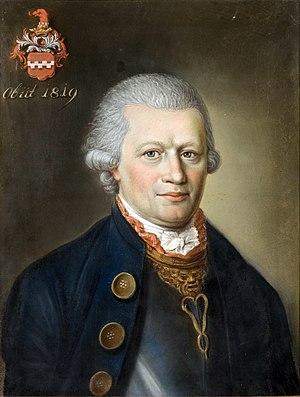
Godefridus Franciscus Antonius Henricus Cornelius van Hugenpoth tot Aerdt, né le 11 février 1743 à Herwen et mort dans cette ville le 27 juillet 1819, est un homme politique néerlandais.